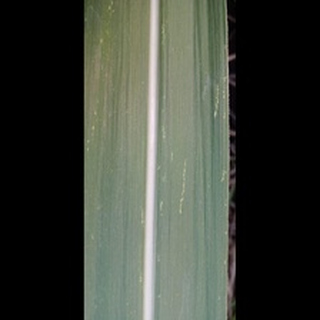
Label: sugarcane_mosaic